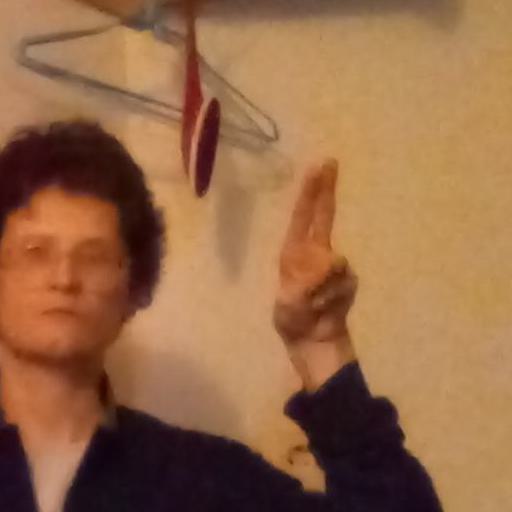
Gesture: two_up